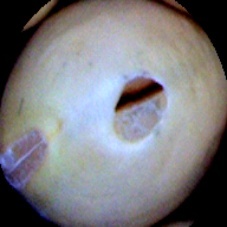
Label: Broken